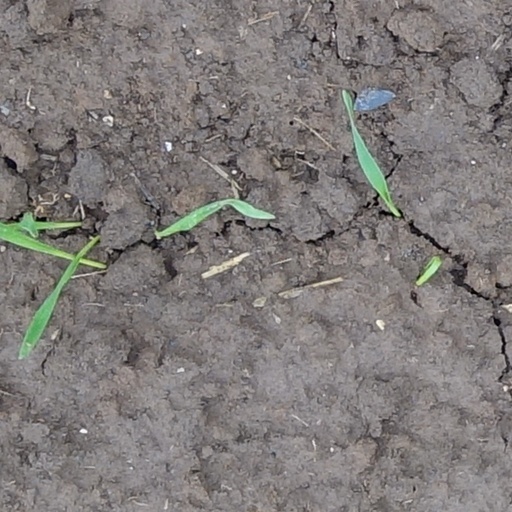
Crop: wheat